South Marston

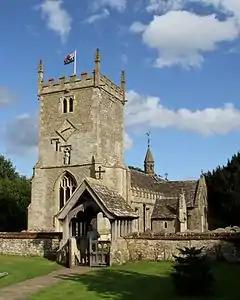
Church of St Mary Magdalene

The small Church of England parish church is dedicated to St Mary Magdalen. There is evidence of a Norman church in the simple north and south doorways; the plain font is also Norman. The present church, built in stone rubble with ashlar quoins and dressings, has a 13th-century chancel and 15th-century nave and west tower. The building was designated as Grade I listed in 1955.